Gardon

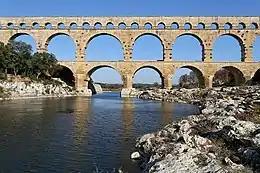
Pont du Gard

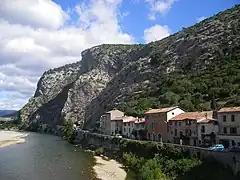
The Gardon in Anduze

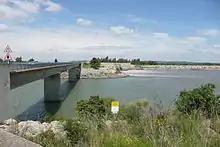
Confluence of the Gardon and the Rhône at Comps

The Gardon or Gard (Occitan and French: "Gardon, Gard") is a river in southern France. It is the namesake of the department of Gard. Several of its tributaries are also called "Gardon". It is long, and takes its source in the commune of Saint-Martin-de-Lansuscle, in the Cévennes mountain range. In its upper course it is also referred to as "Gardon de Saint-Martin". From its furthest source, that of its tributary "Gardon de Saint-Jean", it is 133 km long. It flows into the Rhône (right-side tributary) at Comps, north of Beaucaire, across from Vallabrègues.